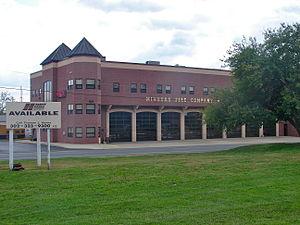
Newport est une ville du comté de New Castle, dans l’État du Delaware aux États-Unis. En 2010, elle comptait 1 055 habitants.